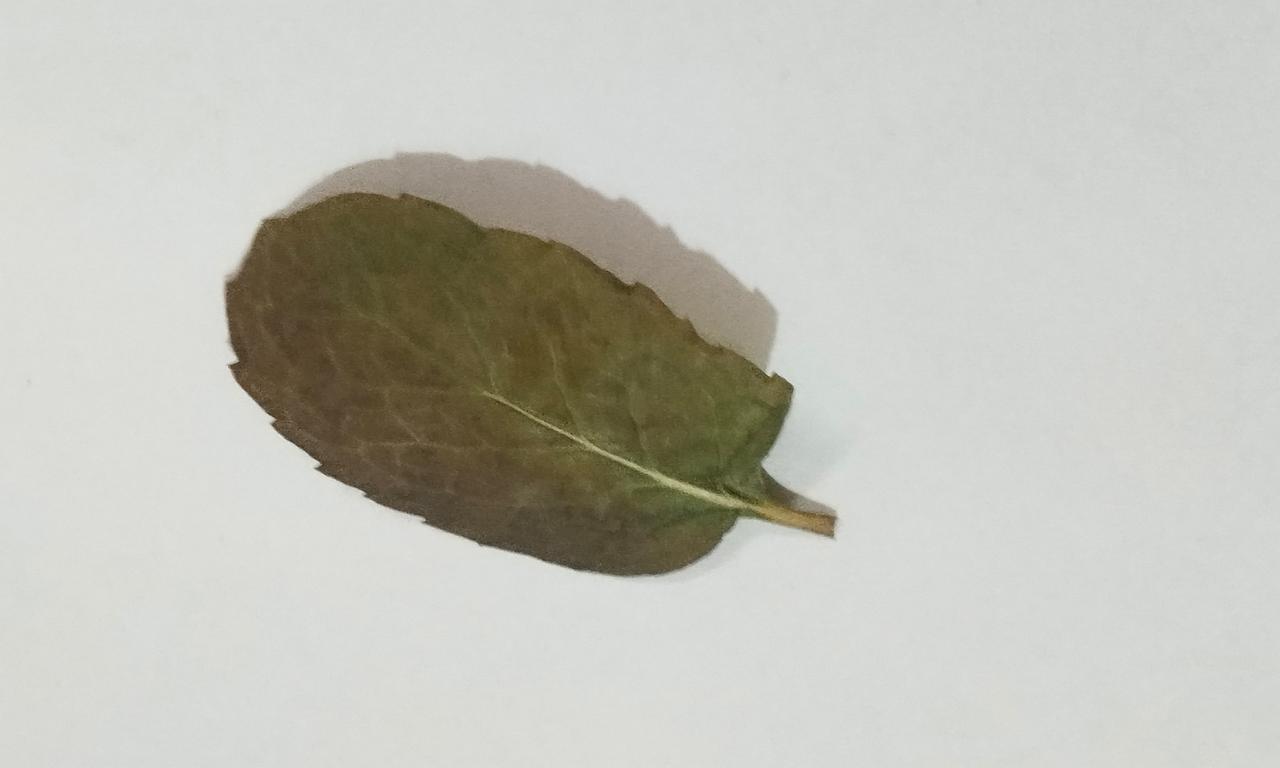
Label: Dried